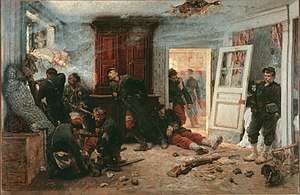
Alphonse de Neuville / Galleri
Alphonse-Marie-Adolphe de Neuville var en fransk maler.